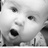
Emotion: surprise